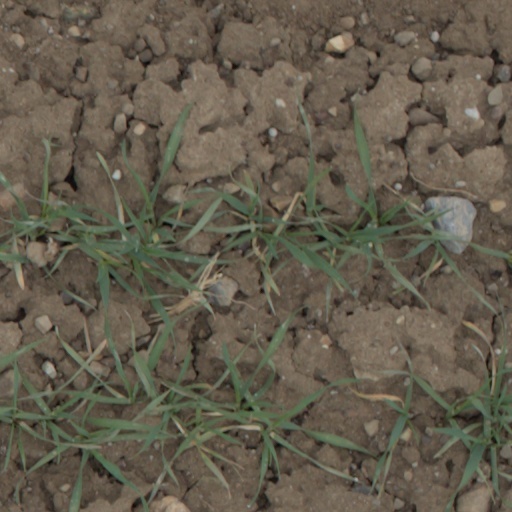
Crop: wheat